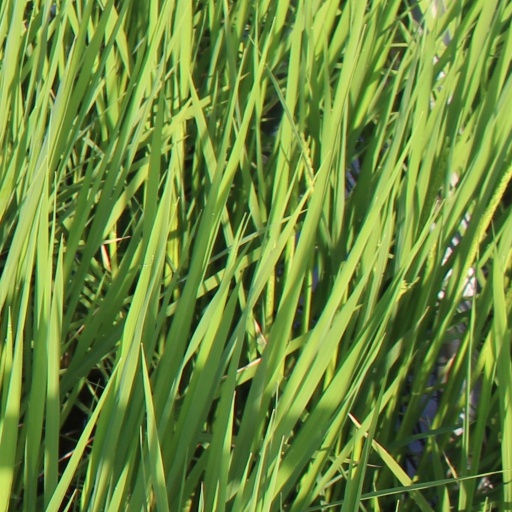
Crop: rice